Castigo

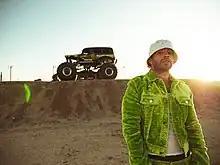
Alternative cover of the video clip for "Castigo".

The video clip was released simultaneously with the single on May 13, 2022. It shows Feid performing the song in a sandy place, near a race track and next to a car with big wheels, and then several women in a nightclub.